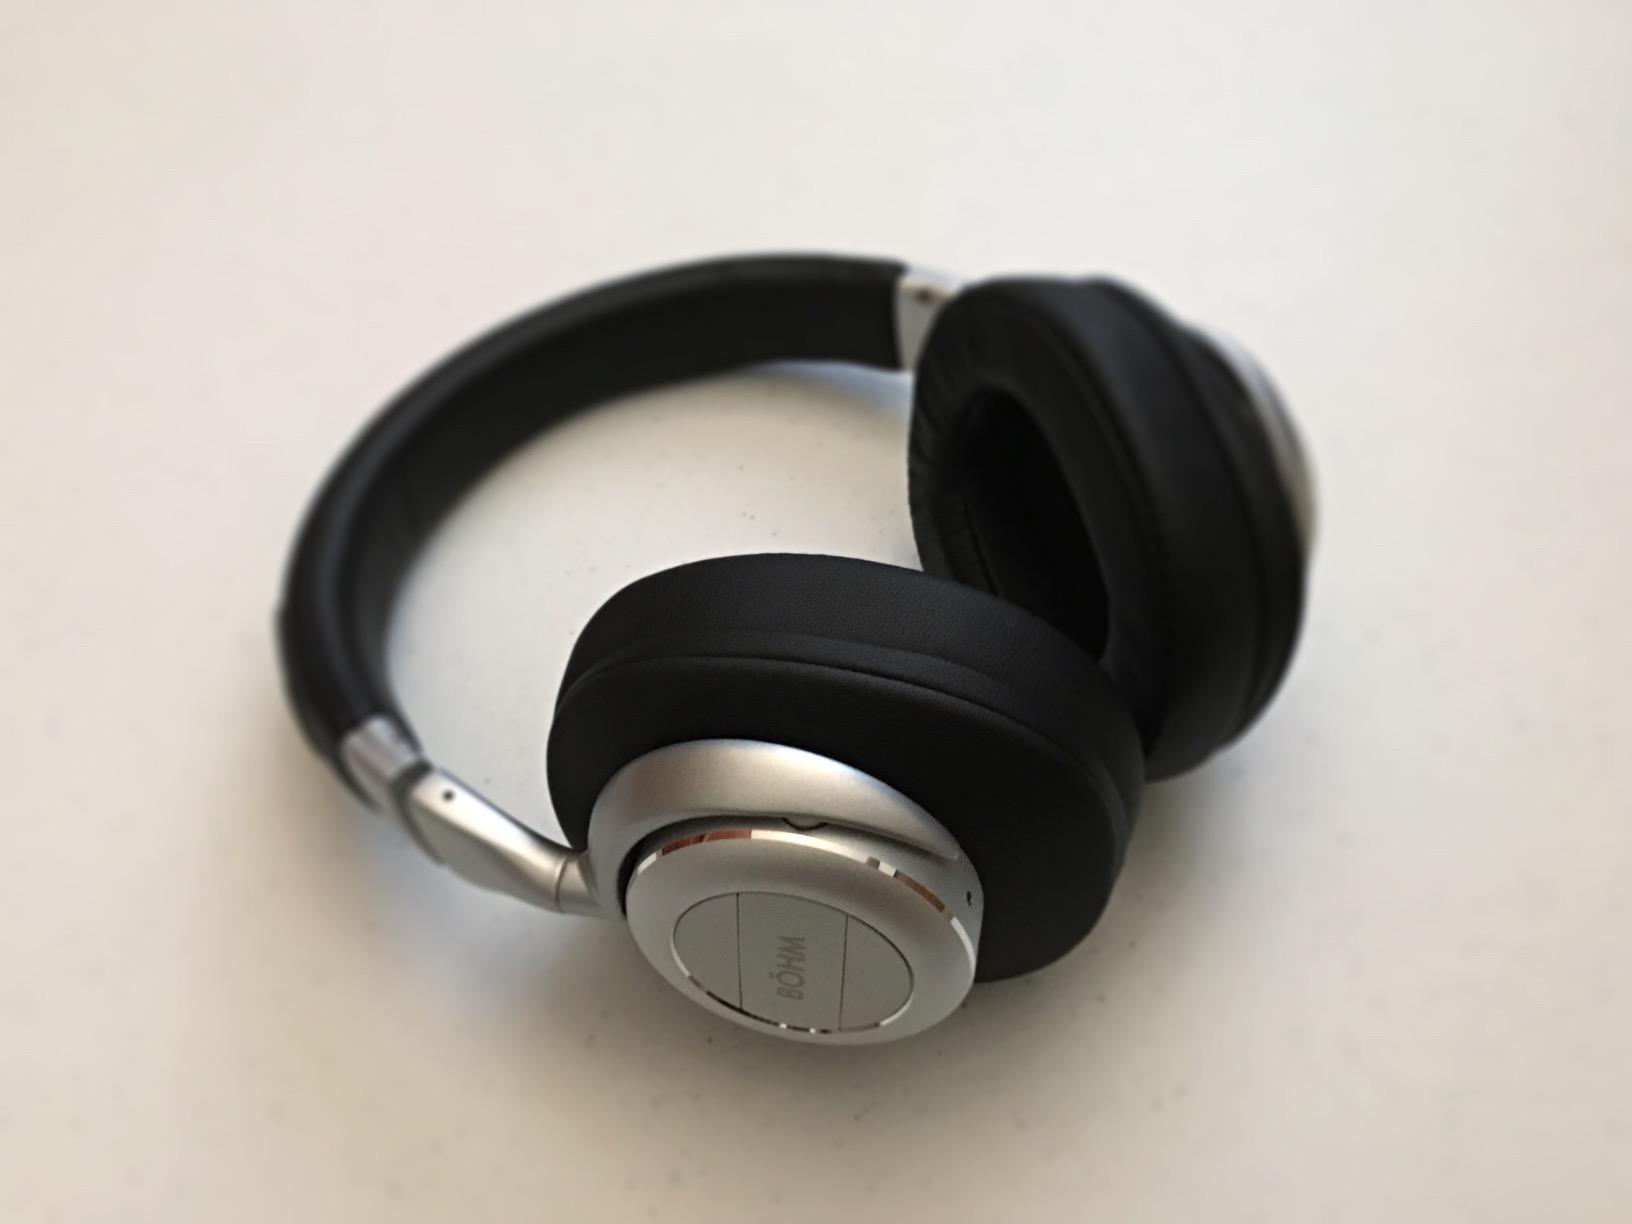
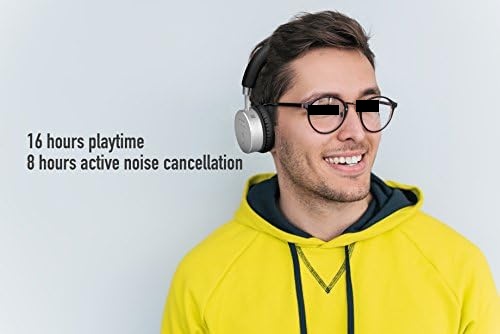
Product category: headphones
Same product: no